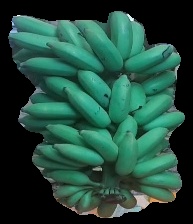
Variety: elakki-bale
Grade: grade2